2009 Philadelphia Eagles season

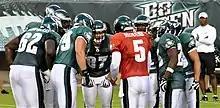
Donovan McNabb and Eagles offense huddle during training camp

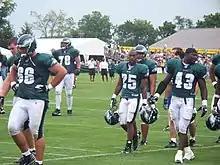
Eagles offensive linemen at training camp, August 2009

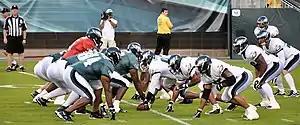
Summer scrimmage game during preseason

The Eagles began their season at Bank of America Stadium for a Week 1 duel with the Carolina Panthers. Philadelphia trailed early in the first quarter as Panthers running back DeAngelo Williams ran 11 yards for a Carolina touchdown on their first drive. The Eagles answered with a 49-yard field goal from kicker David Akers. In the second quarter, Philadelphia exploded with points as defensive end Victor Abiamiri returned a fumble 2 yards for a touchdown, wide receiver DeSean Jackson returned a punt 85 yards for a touchdown, and quarterback Donovan McNabb completed a 9-yard touchdown pass to tight end Brent Celek and a 4-yard touchdown pass to running back Brian Westbrook. Carolina ended the period with kicker John Kasay booting a 22-yard field goal.